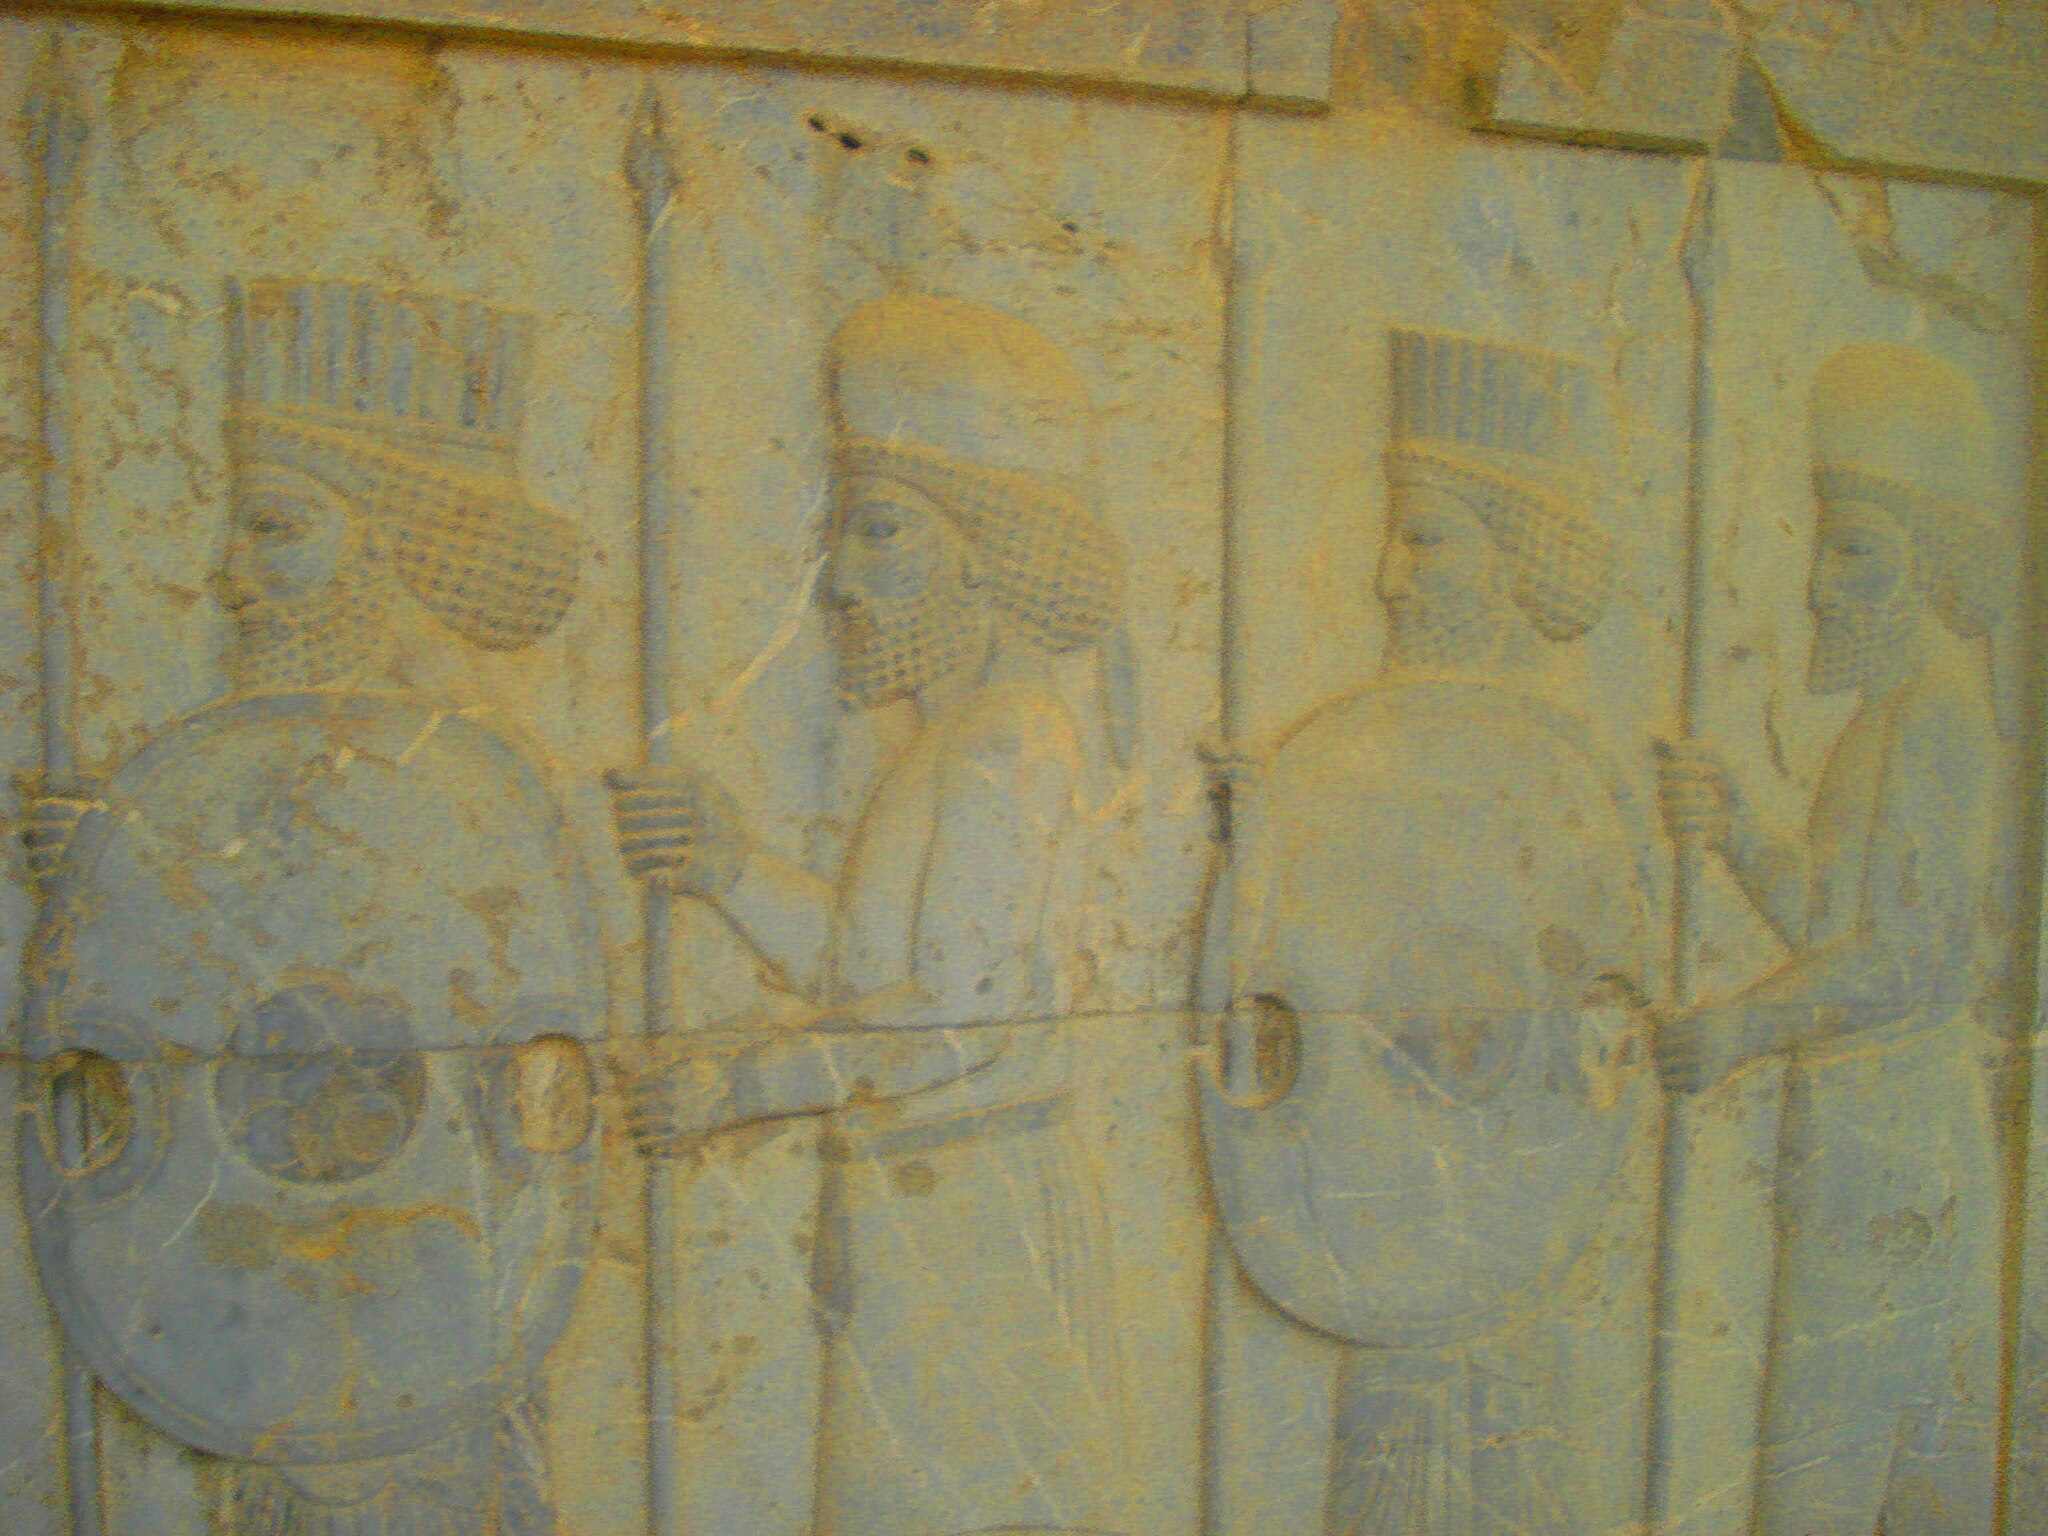
Title: سربازان تخت جمشید - panoramio
Description: سربازان تخت جمشید
Date: Taken on 15 April 2011
Categories: Panoramio files uploaded by Panoramio upload bot, Panoramio images reviewed by trusted users, Photos from Panoramio, Media needing category review as of 25 December 2016, Files with coordinates missing SDC location of creation, Reliefs of Achaemenid warriors in Persepolis, Iran photographs taken on 2011-04-15